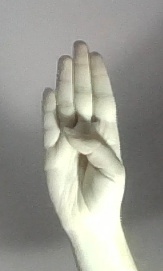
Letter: kaaf